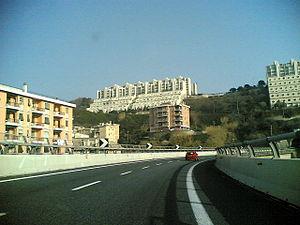
Pegli est un quartier situé à l'ouest de Gênes.